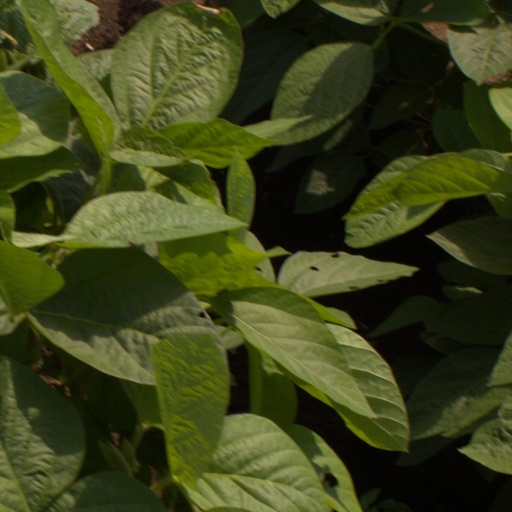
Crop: soybean